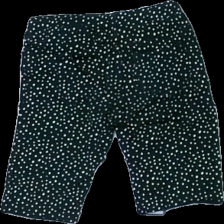
View: back
Type: Trousers
Category: Children
Brand: Lindex
Colors: Black, White
Material: 100% viscose
Pattern: Dots
Cut: Regular
Size: 116
Season: All
Price range: <50
Recommended usage: Reuse